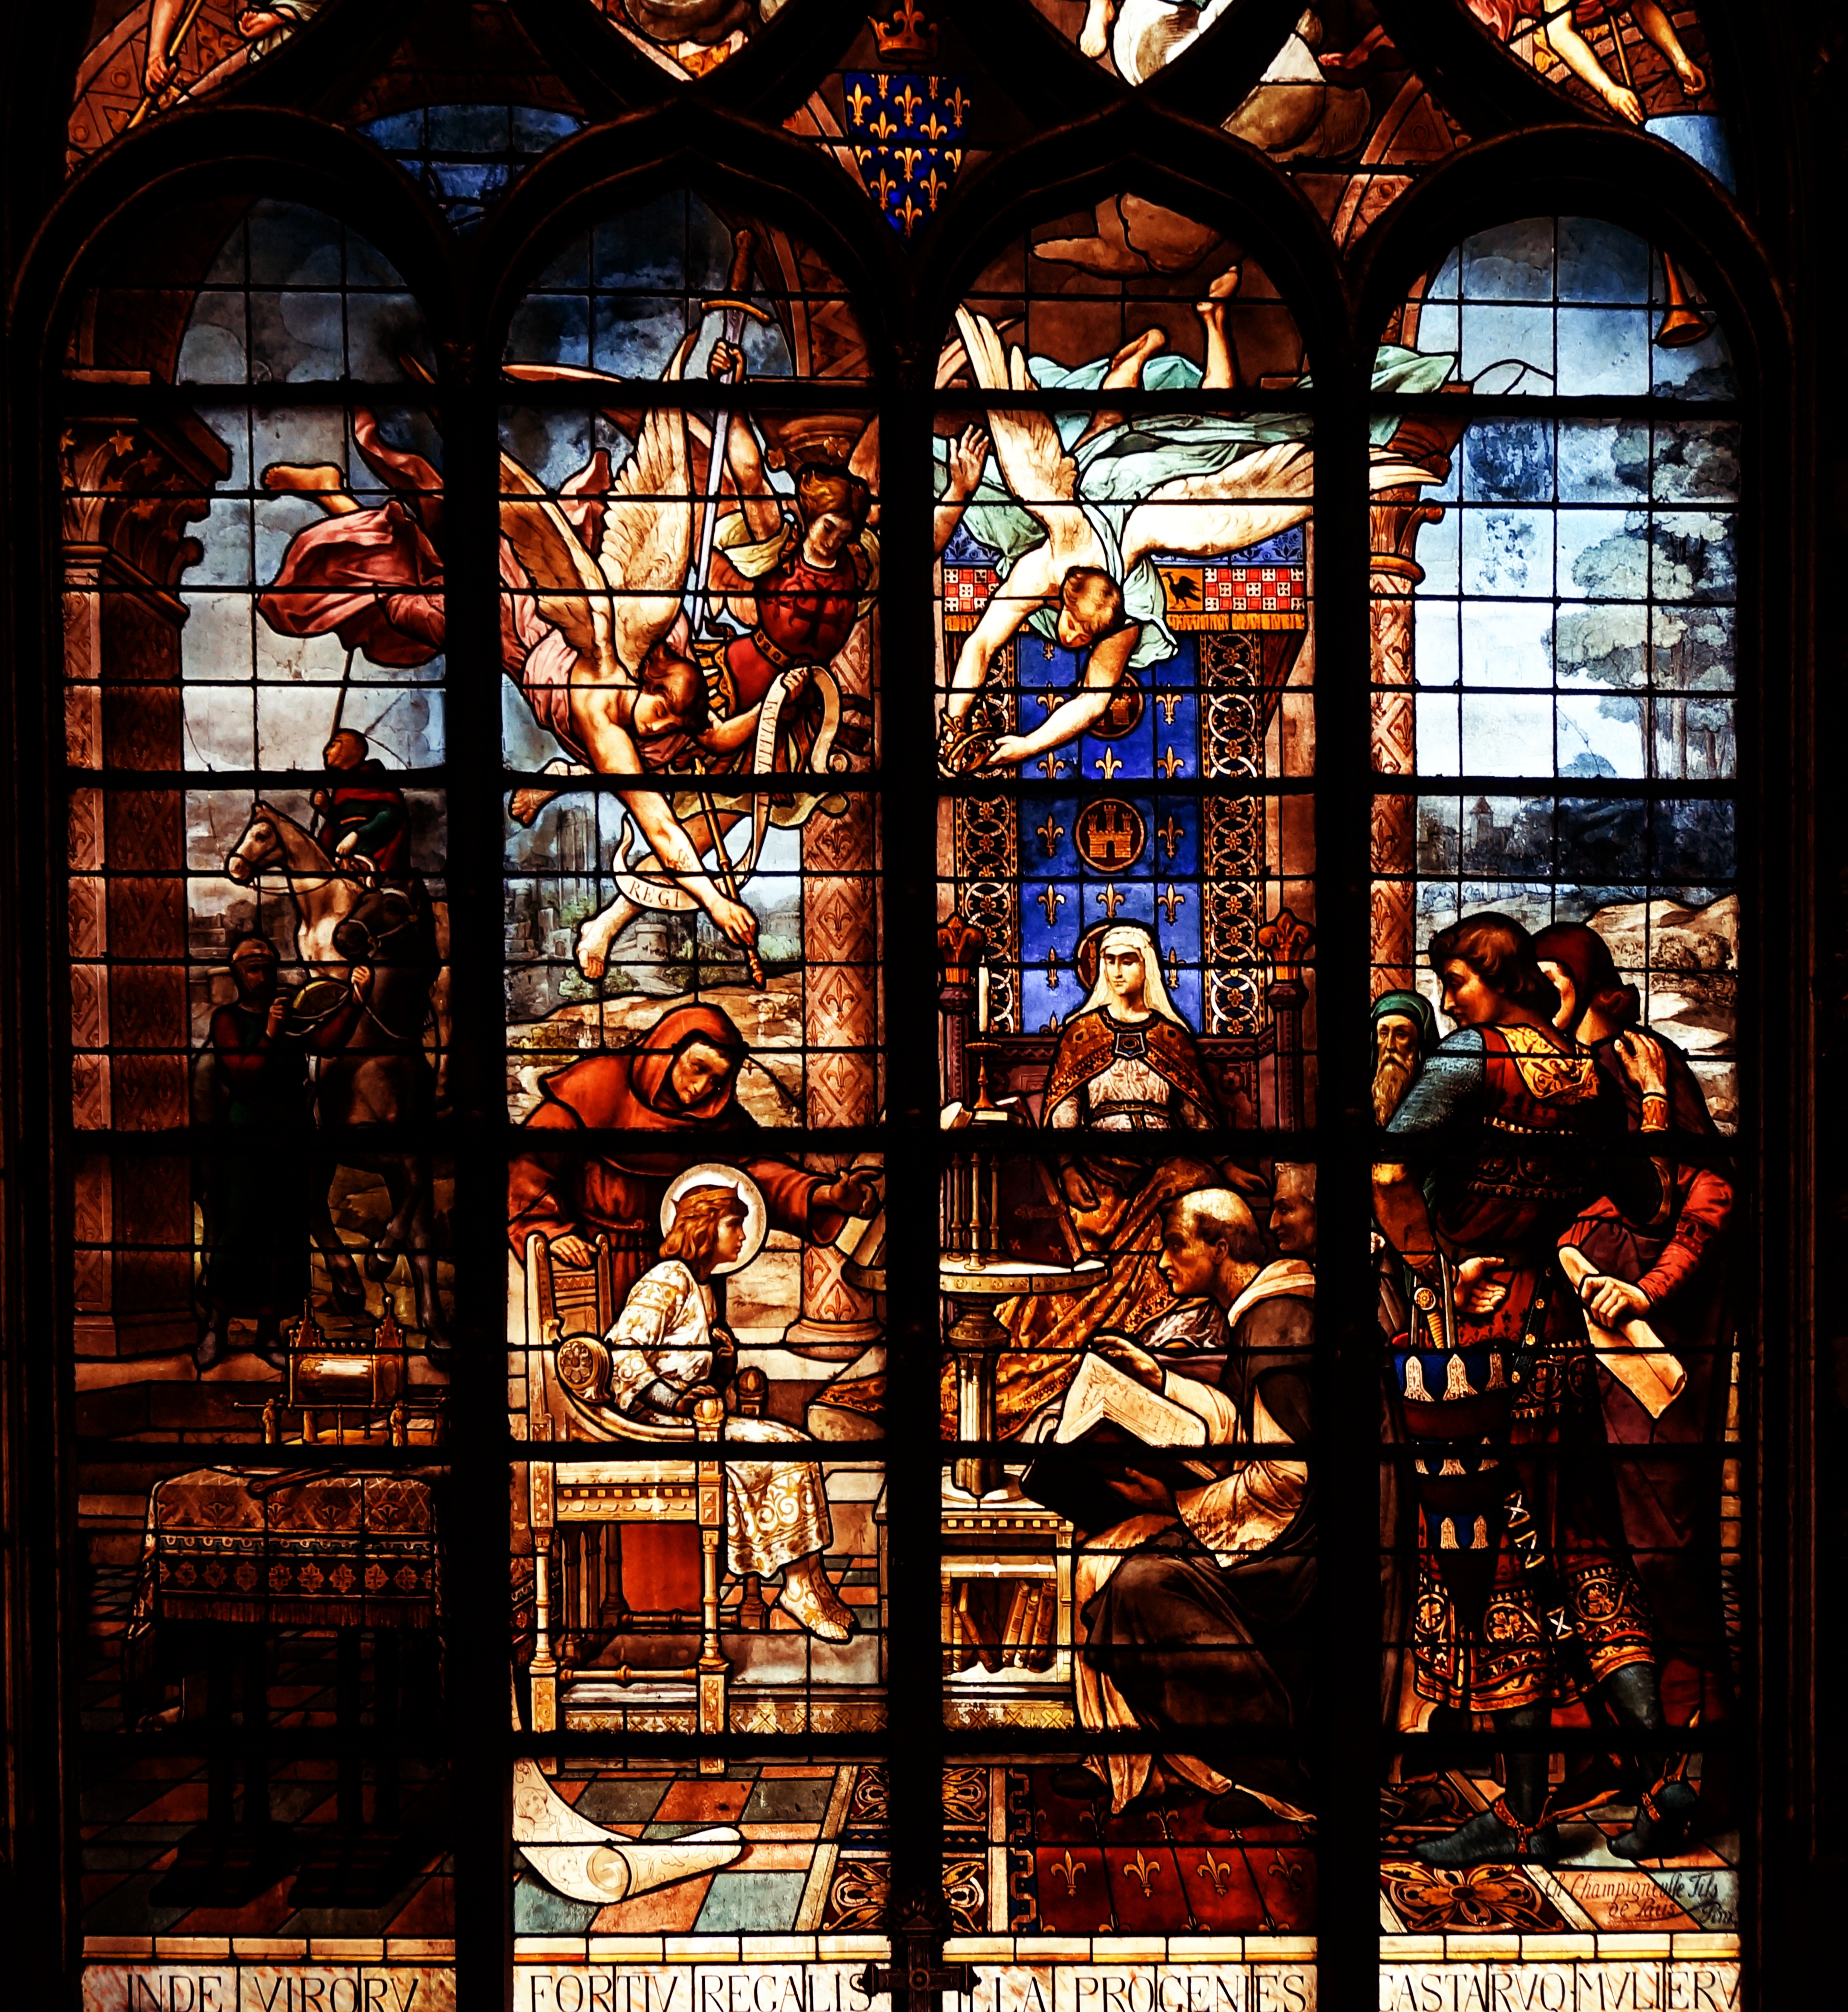
window, glass, building, paris, church, material, stained glass, catholic, mosaic, house of worship